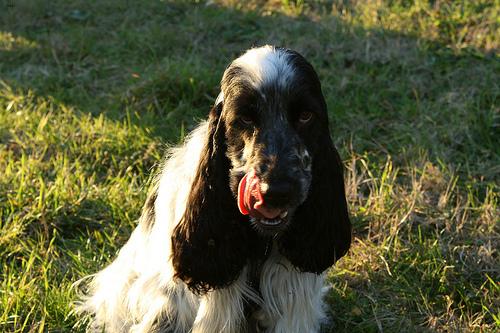
Breed: english cocker spaniel